Rammelsberg

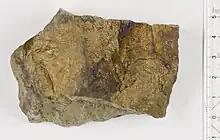
Copper ore from the sedimentary exhalative deposit at Rammelsberg

Unlike the mineral deposits of the Upper Harz, the ore deposits at the Rammelsberg were caused by the escape of hot, metal-bearing, thermal springs on the sea floor in the Devonian period. This formation is referred to as a sedimentary exhalative deposit. At the bottom of the Devonian sea, two large massive sulfide lenses formed that were later caught up in the folding of rocks during the Carboniferous period and so lie overturned at an angle in the mountain.